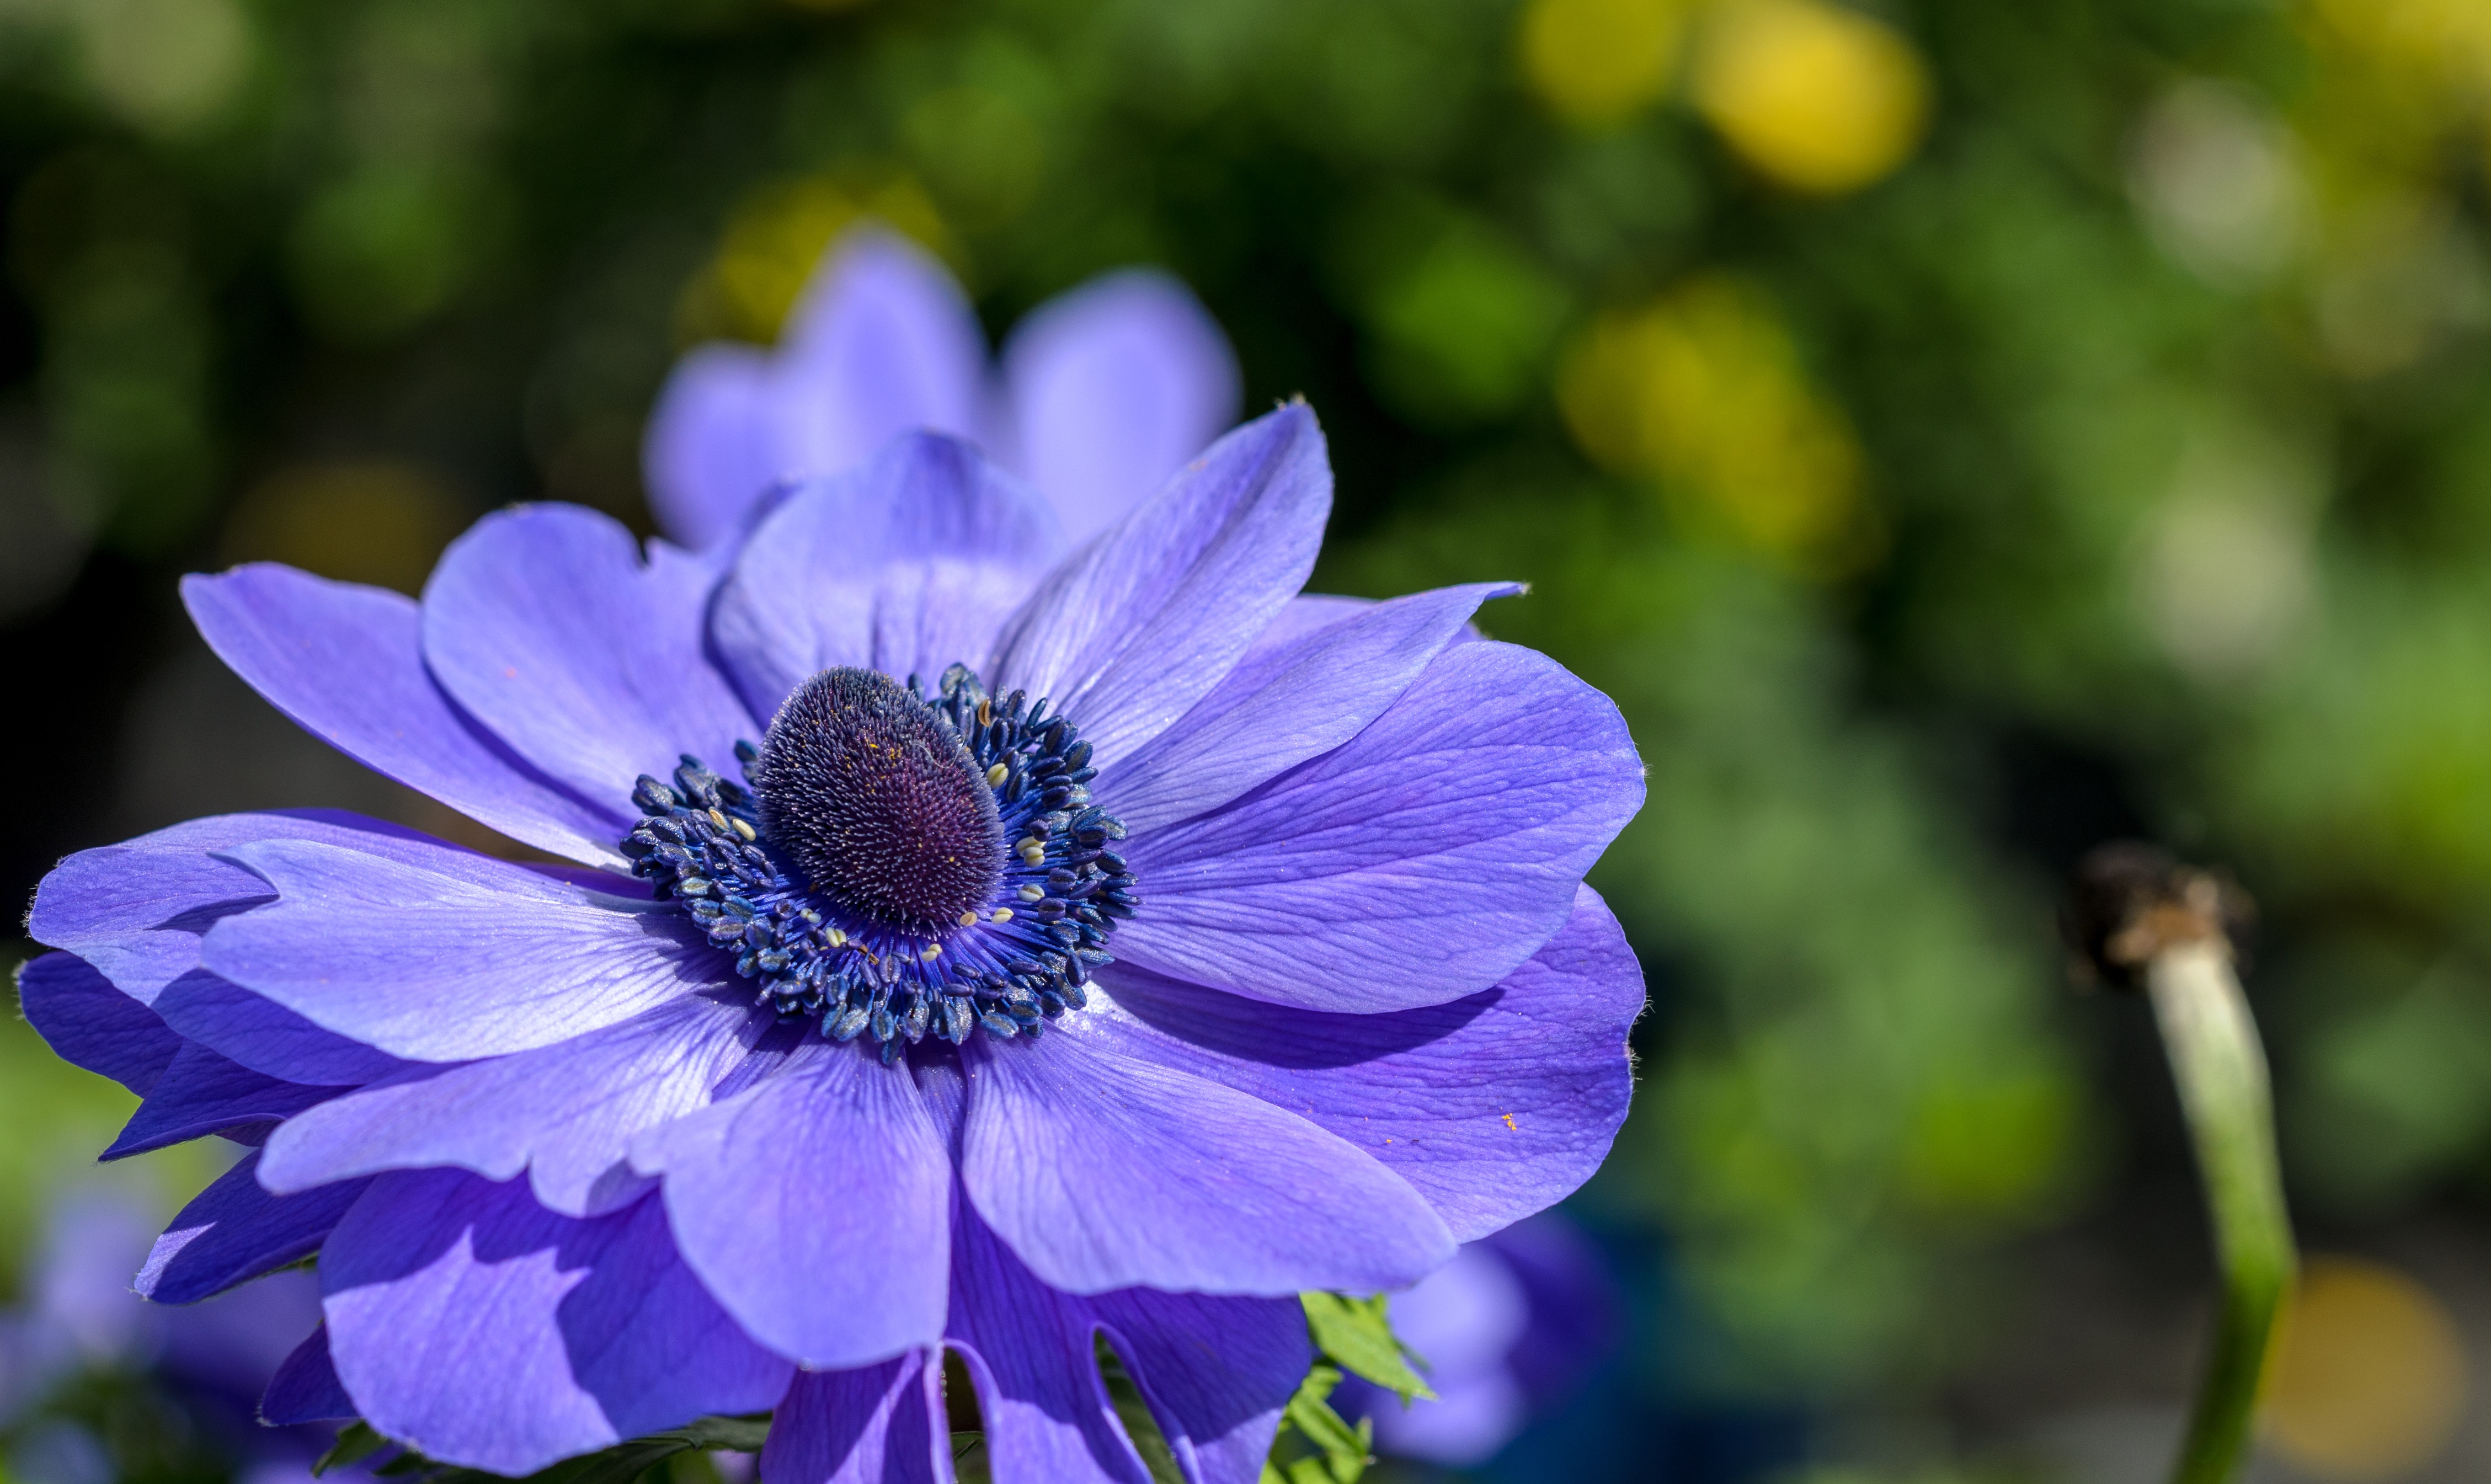
nature, blossom, plant, sun, sunlight, flower, purple, petal, bloom, summer, floral, spring, color, fresh, botany, blooming, blue, flora, wildflower, close up, bright, anemone, macro photography, flowering plant, daisy family, land plant